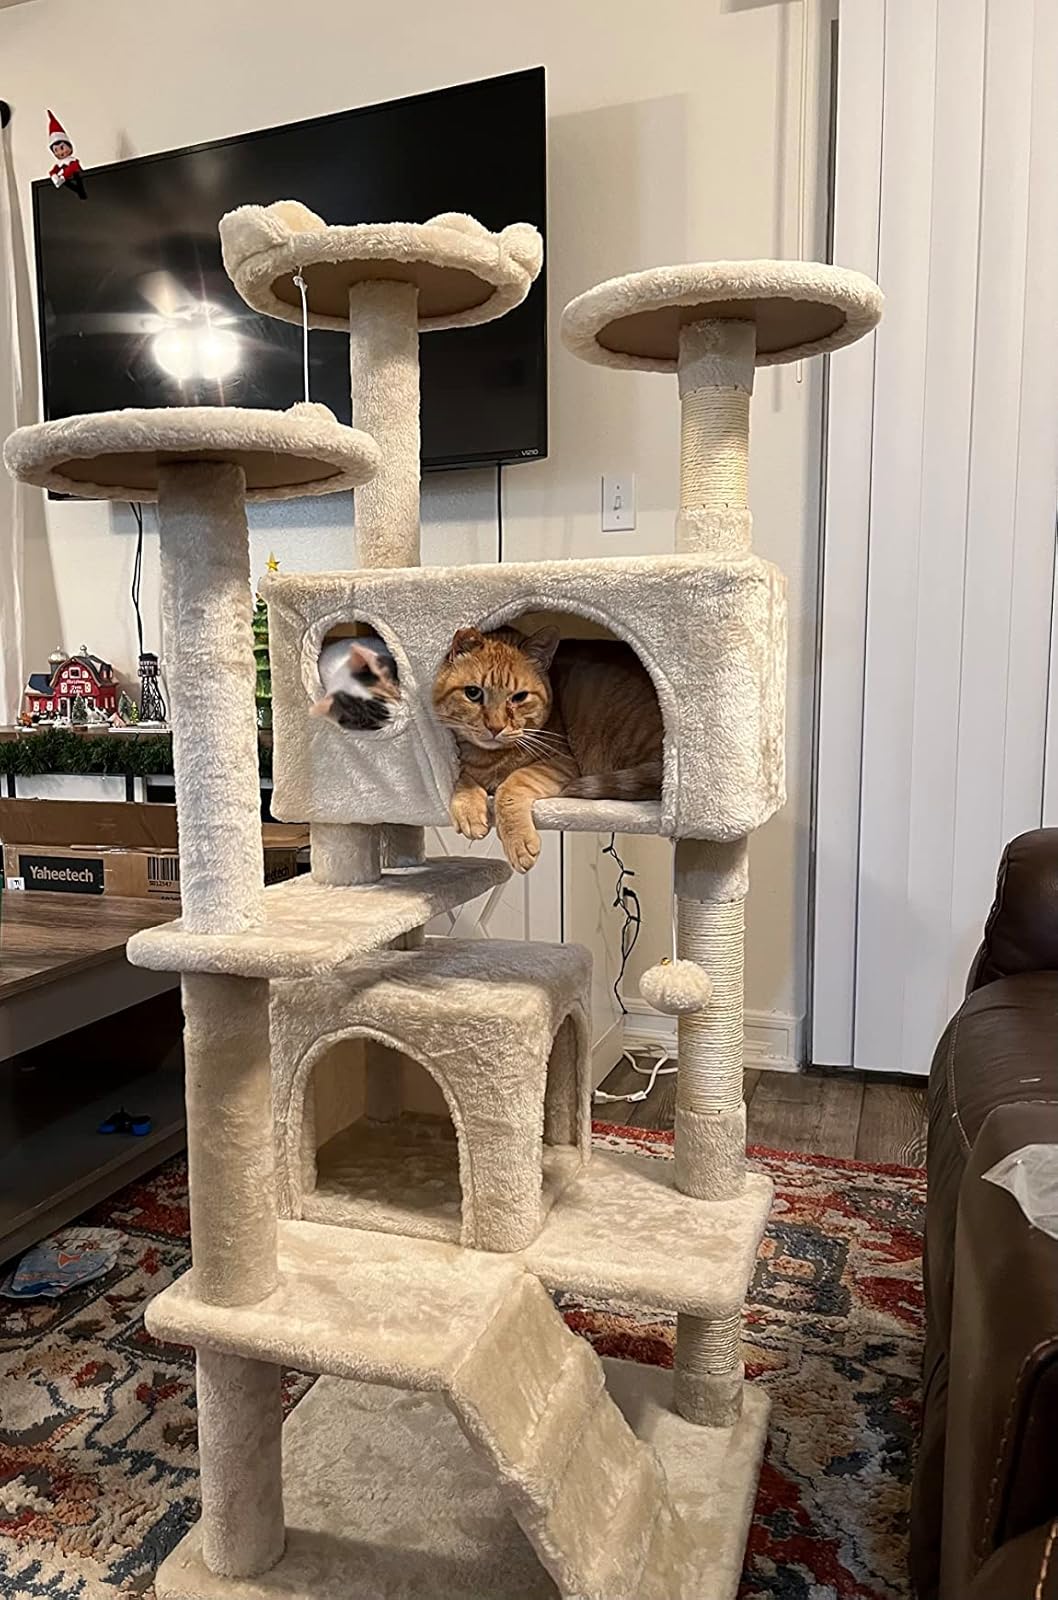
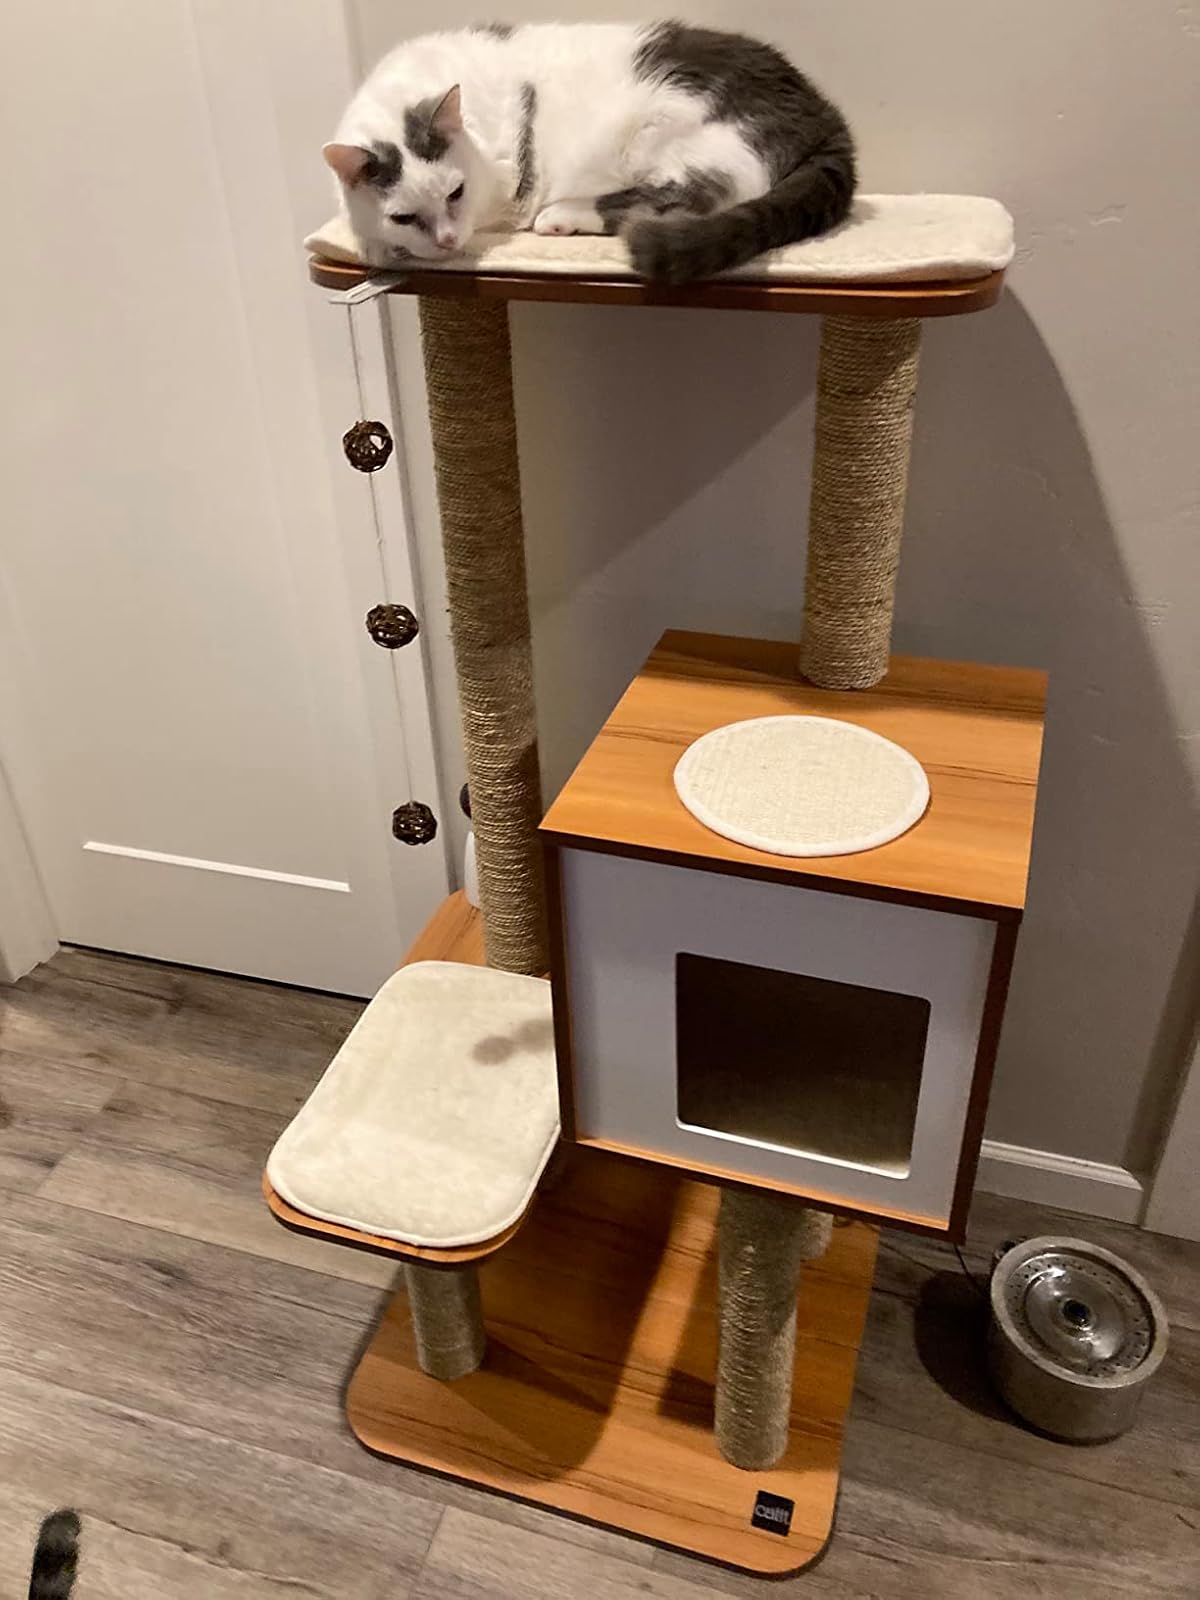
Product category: items_cat tree
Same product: no